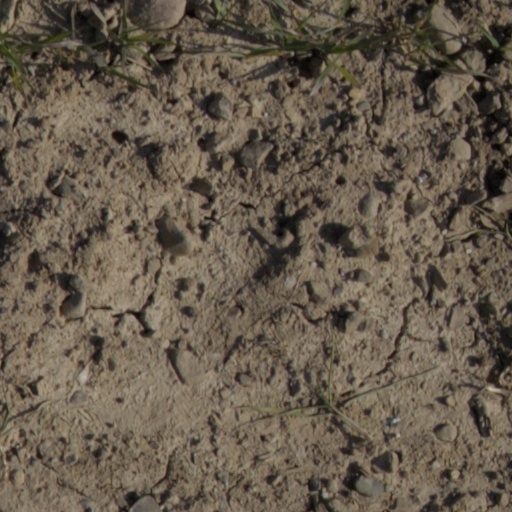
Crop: wheat